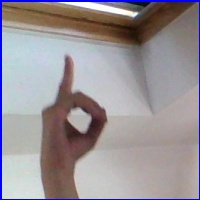
Letra: D